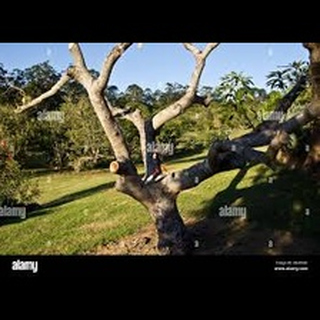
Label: wheat_common_root_rot